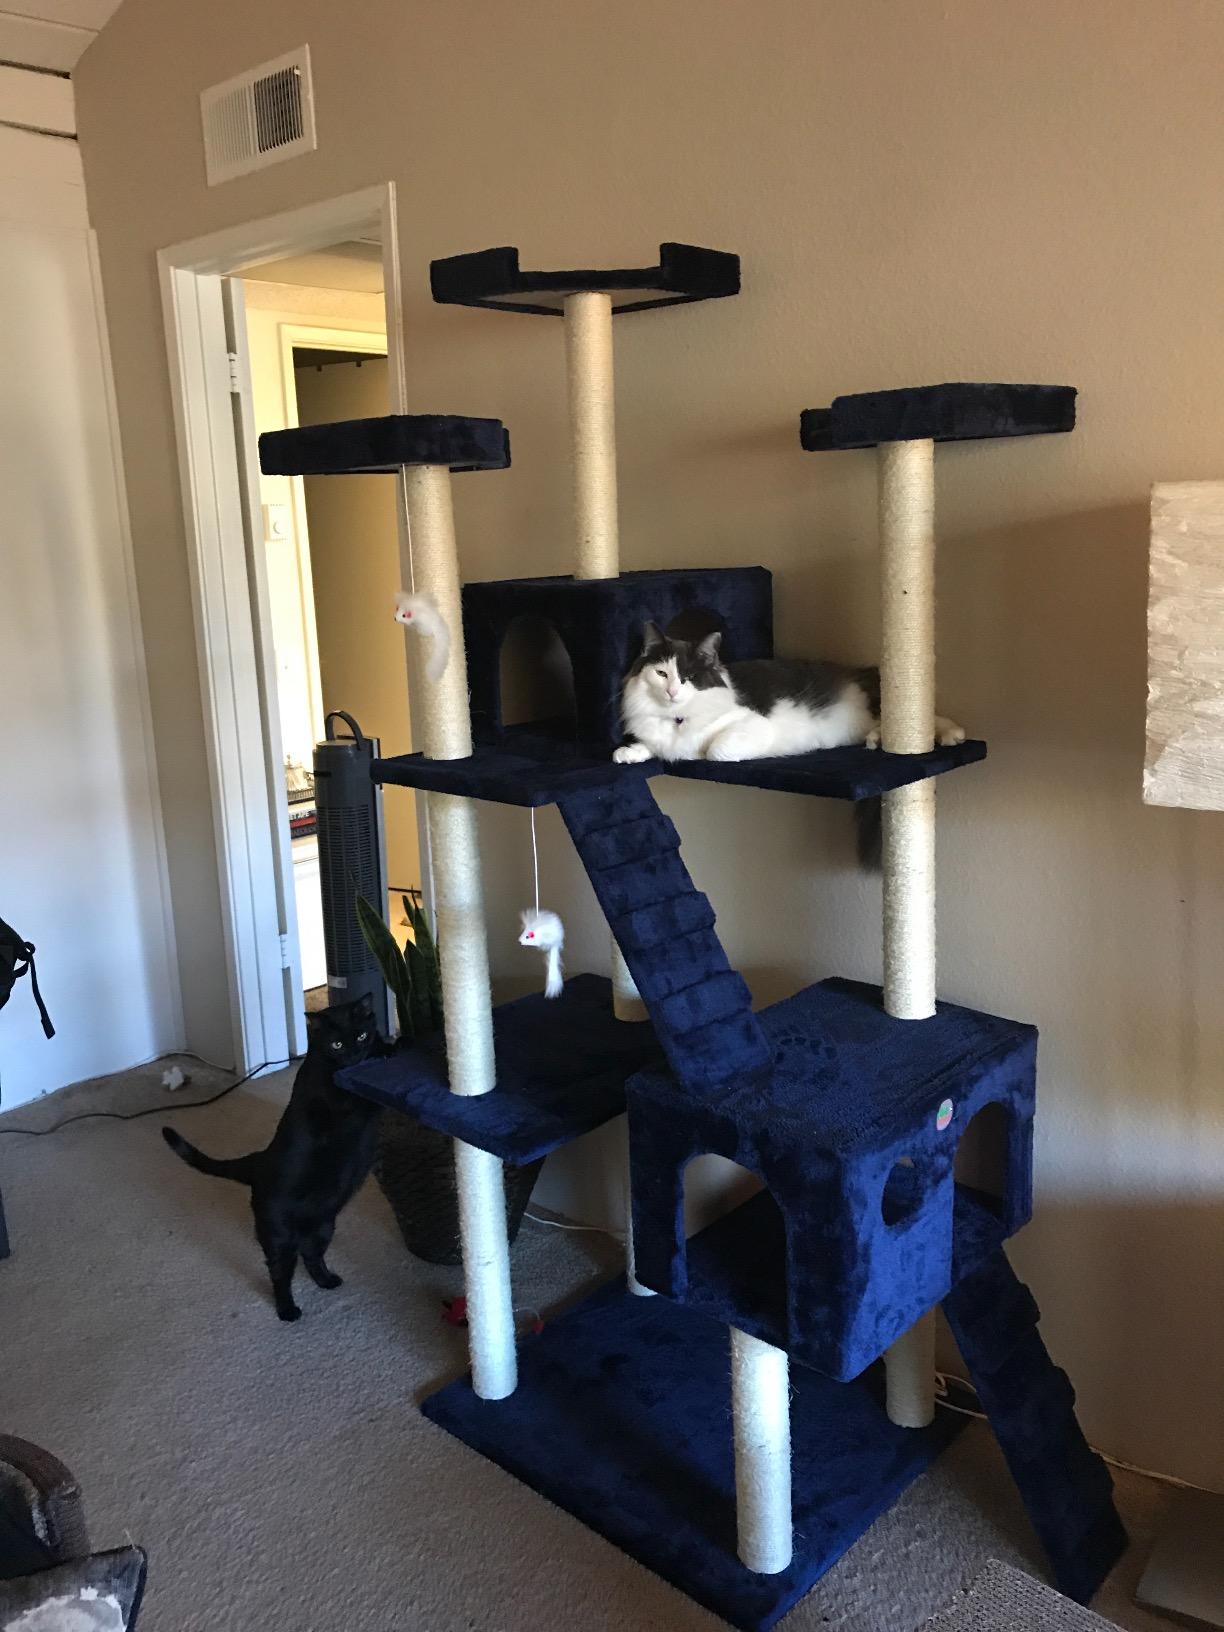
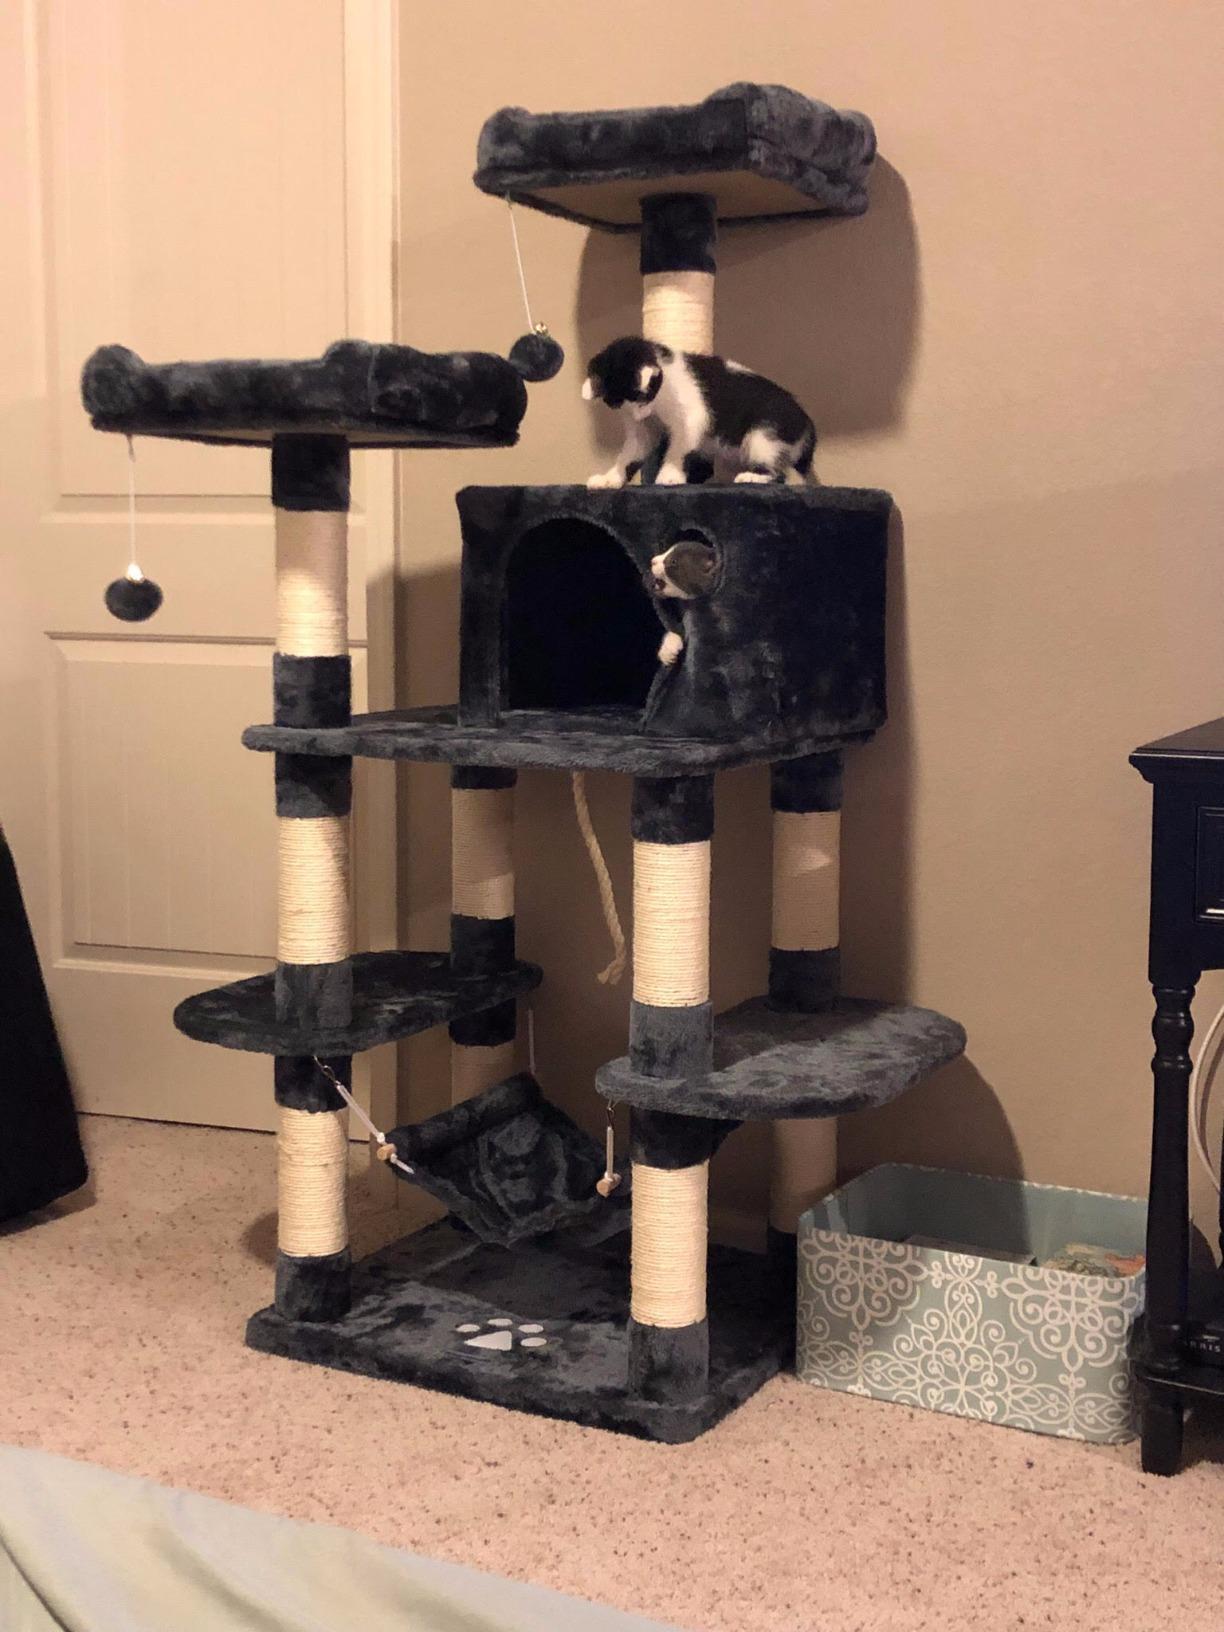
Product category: items_cat tree
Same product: no